Tama Forest Science Garden

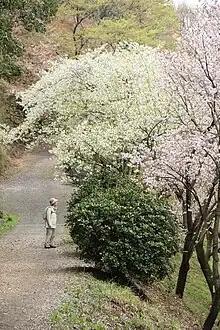
Tama Forest Science Garden, 2012.

The , formerly the Asakawa Experiment Forest and sometimes also known as the Tama Botanical Park, is an arboretum located at the foot of Mount Takao, 1833-81 Todori, Hachiōji, Tokyo, Japan. It is open daily except Mondays; an admission fee is charged.